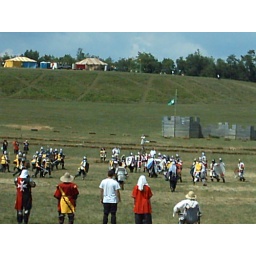
A veiw of the field of battle. The year mowed into the hill in the background.